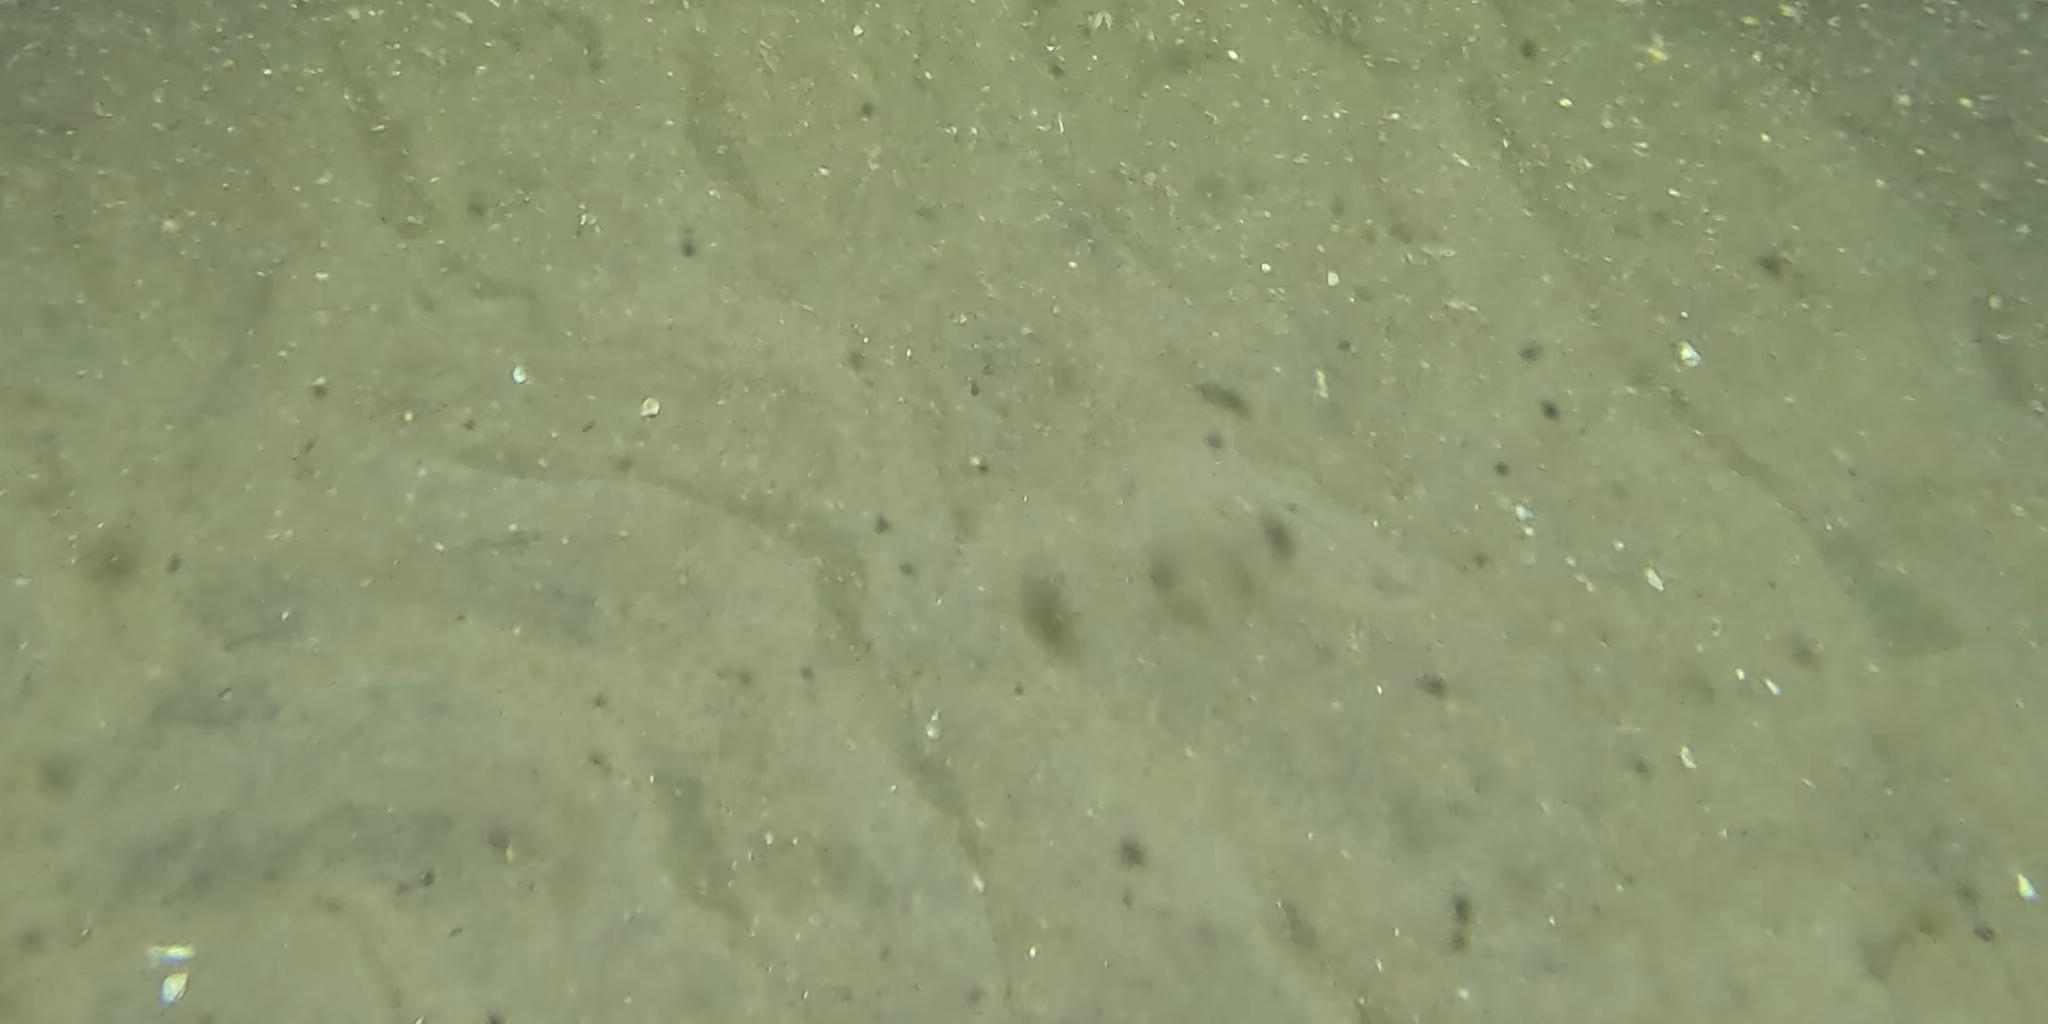
Seabed habitat: sand